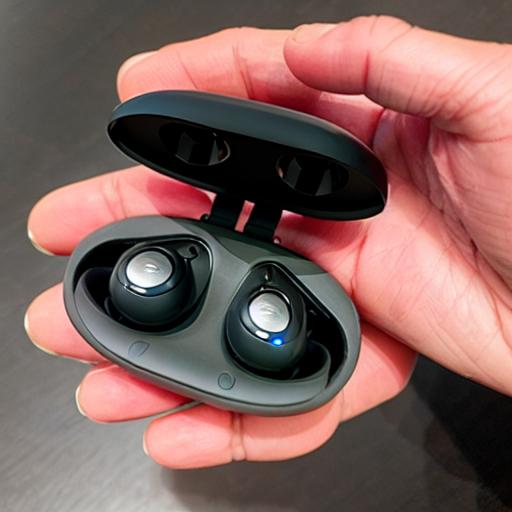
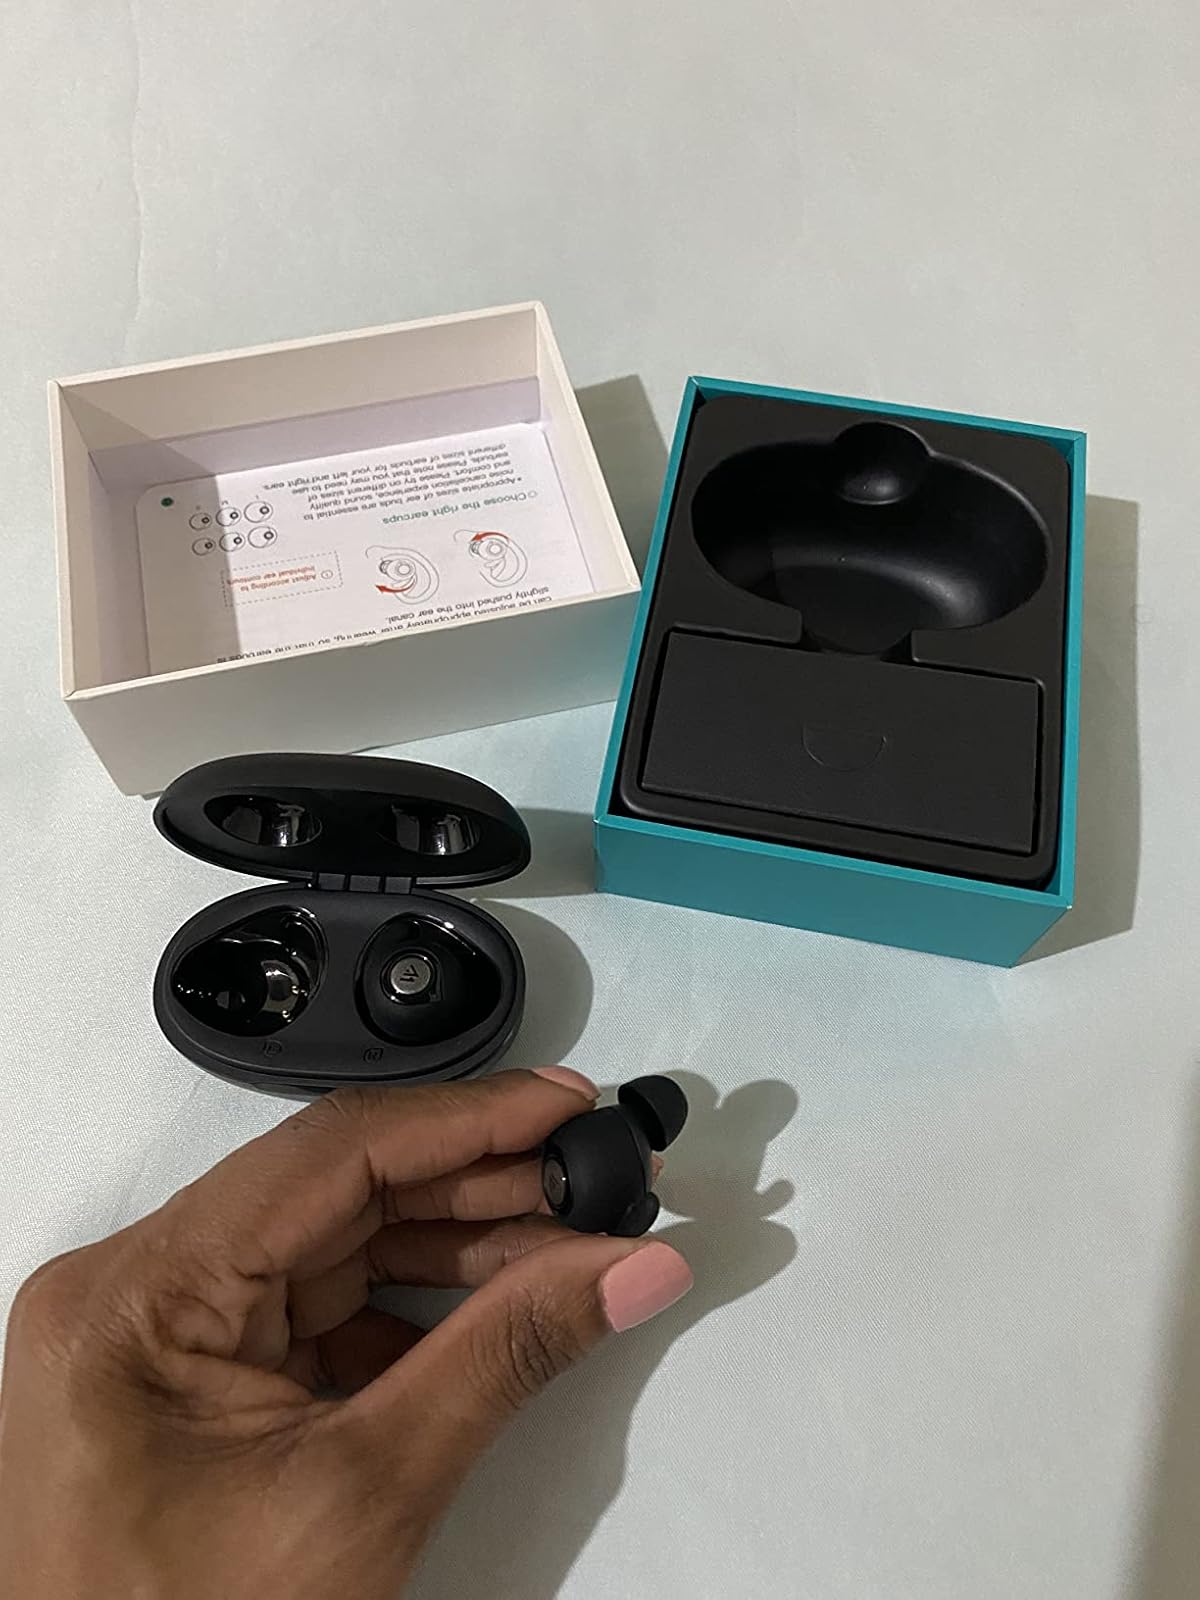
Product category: earbuds
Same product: no